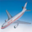
Label: airplane